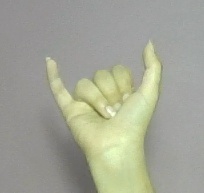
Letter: ya